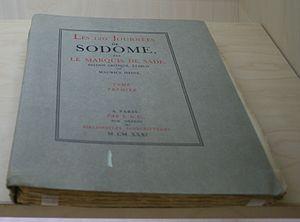
Première édition en 1931 par Maurice Heine, limitée aux 360 «
Les Cent Vingt Journées de Sodome, ou l'École du libertinage est la première grande œuvre du marquis de Sade, écrite à la prison de la Bastille en 1785.